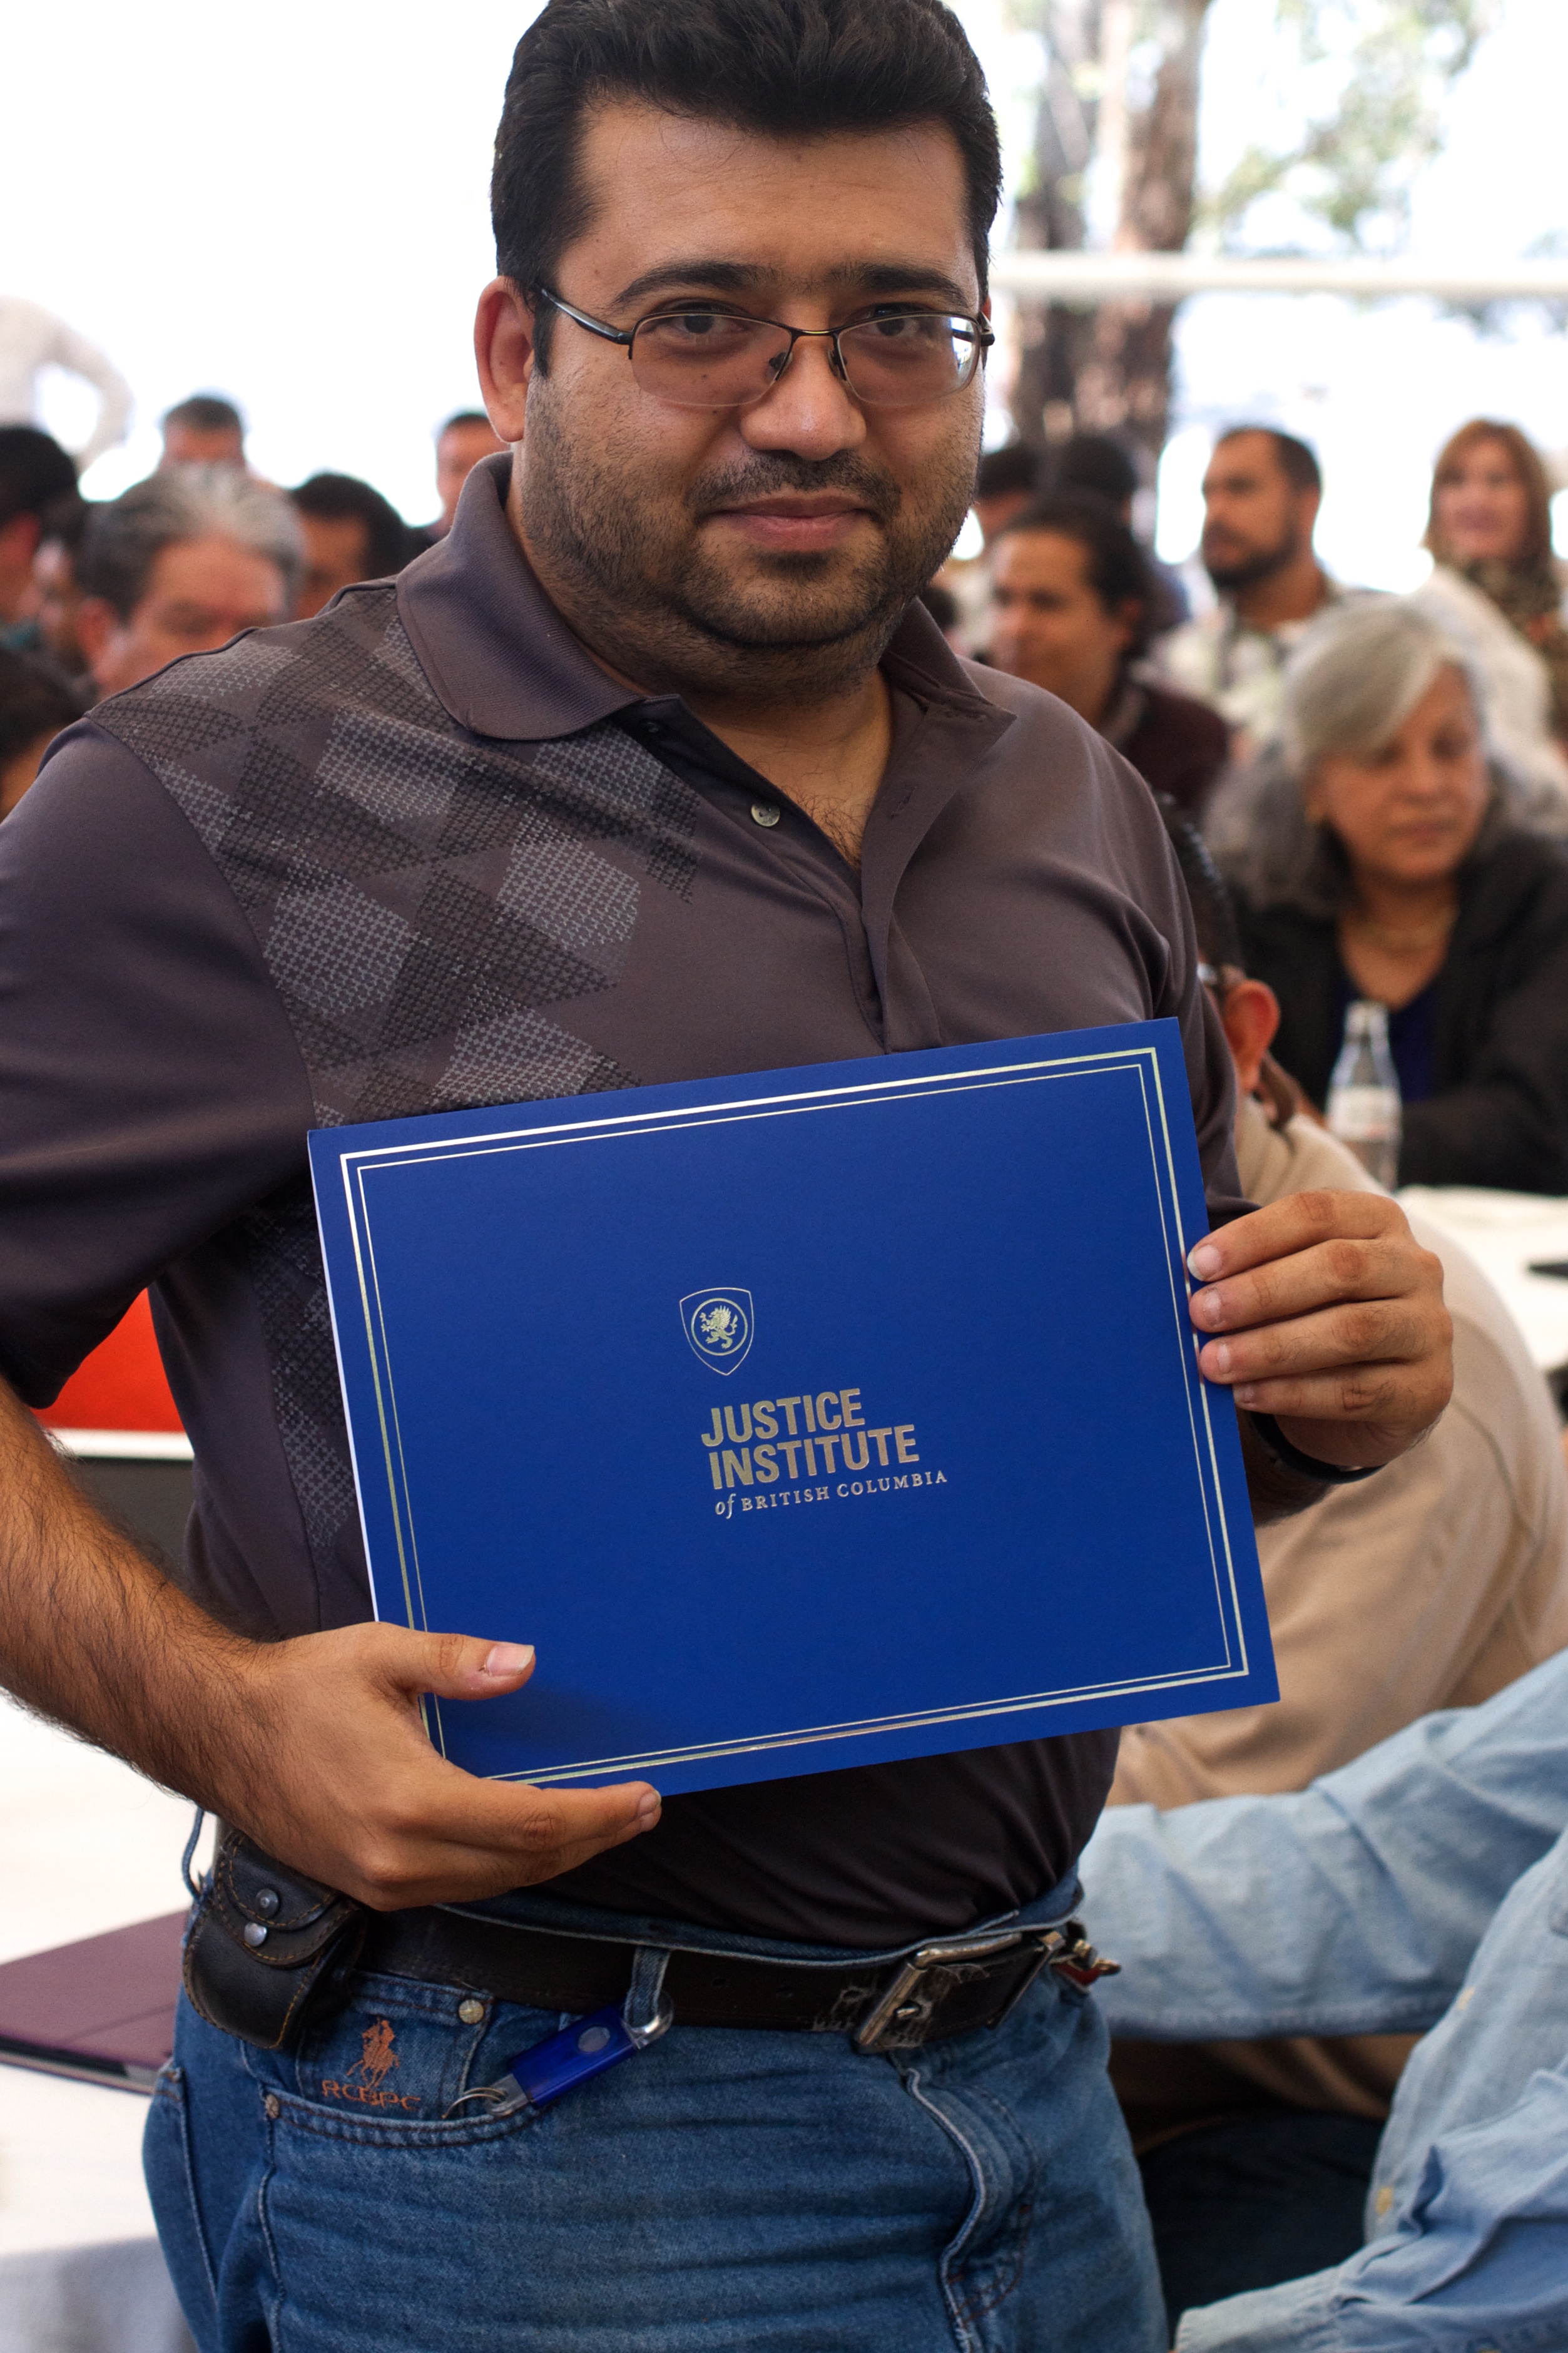
person, udgagora